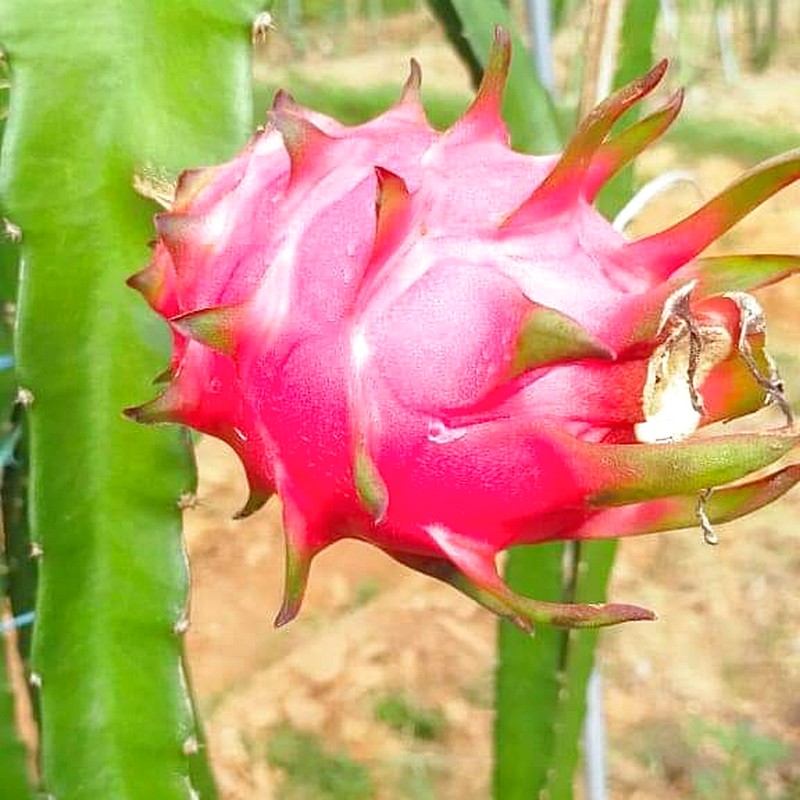
Label: Fresh Dragon Fruit